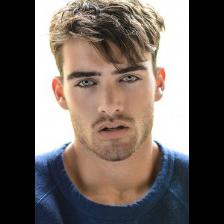
Label: Human